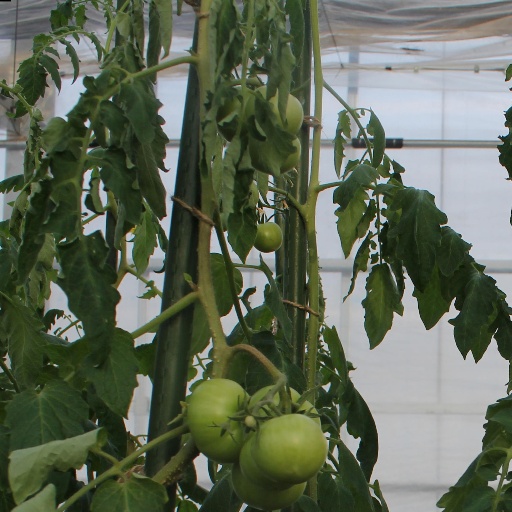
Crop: tomato